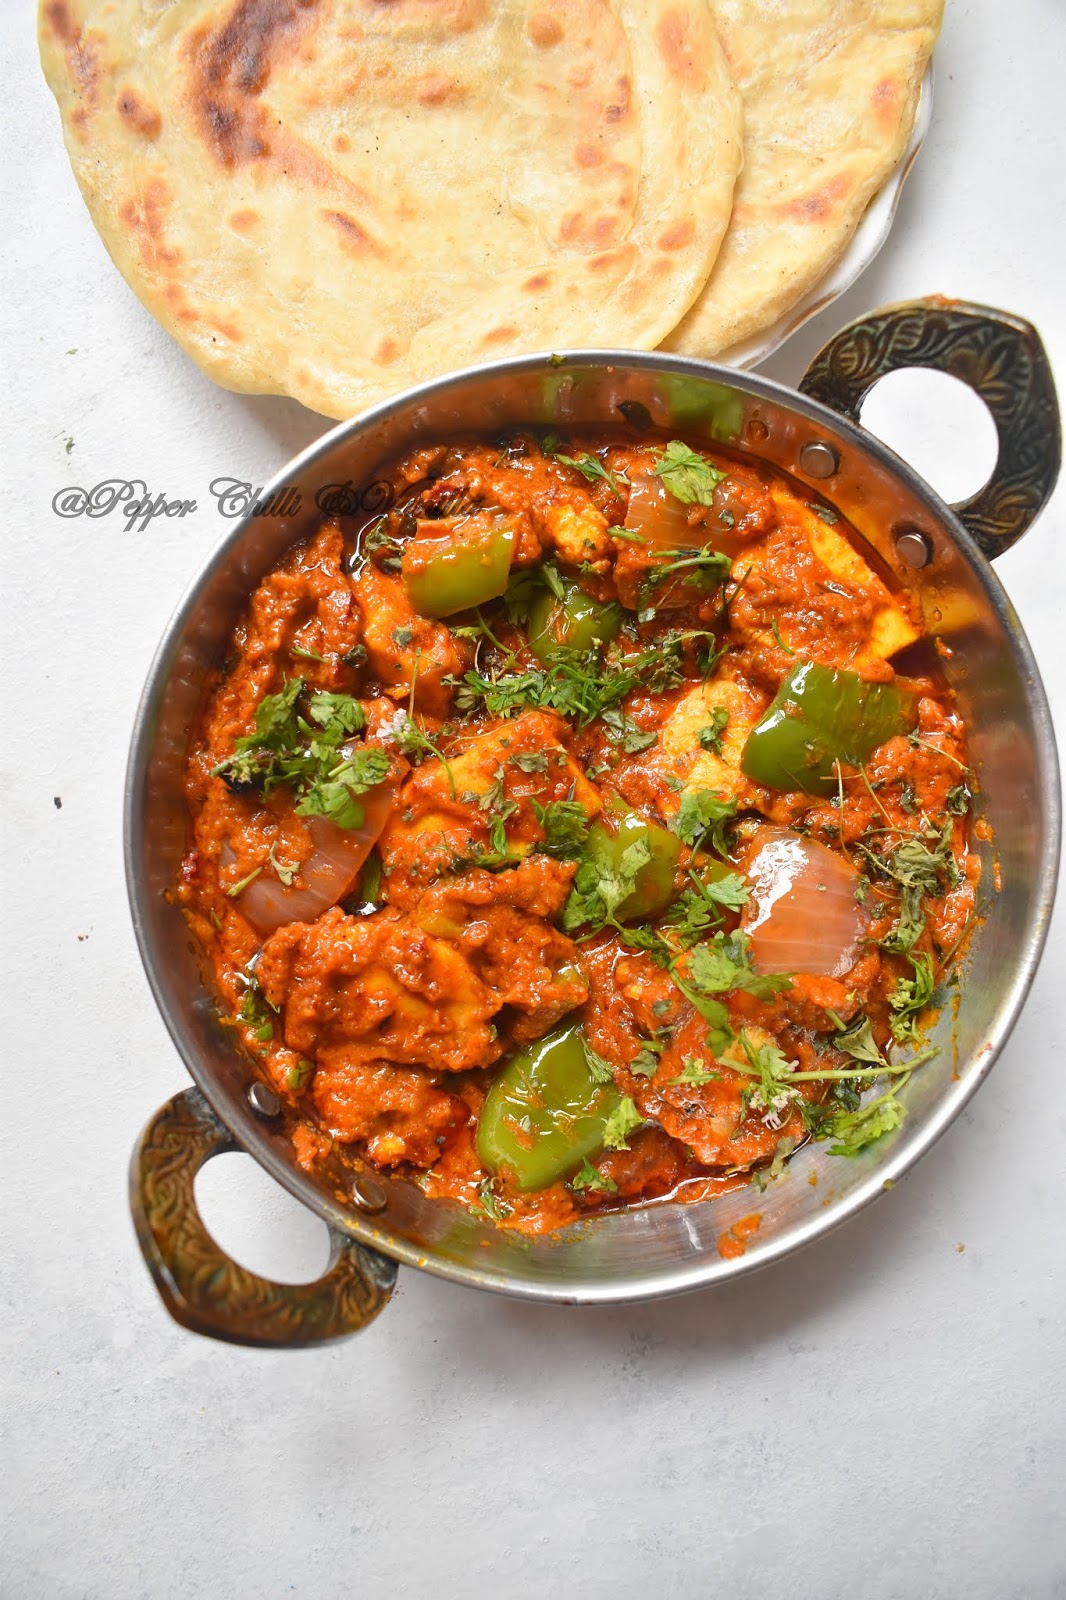
Dish: kadai_paneer